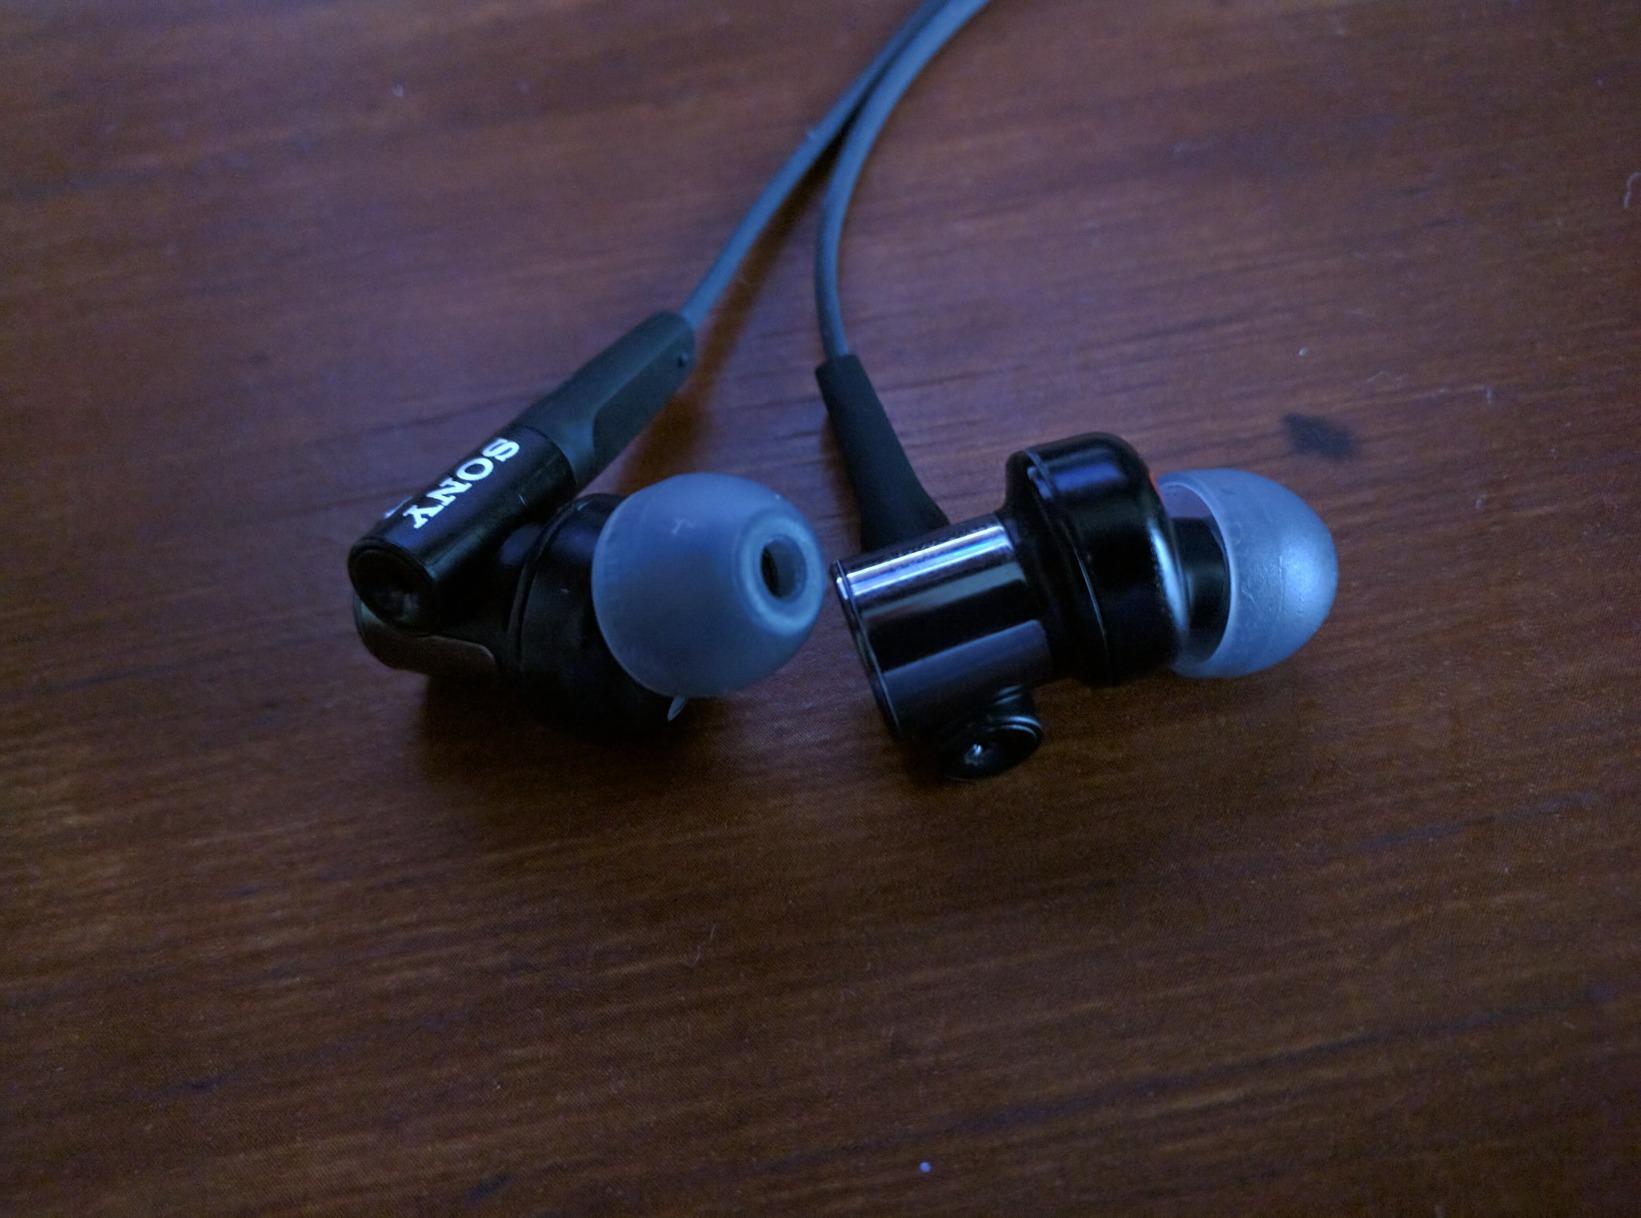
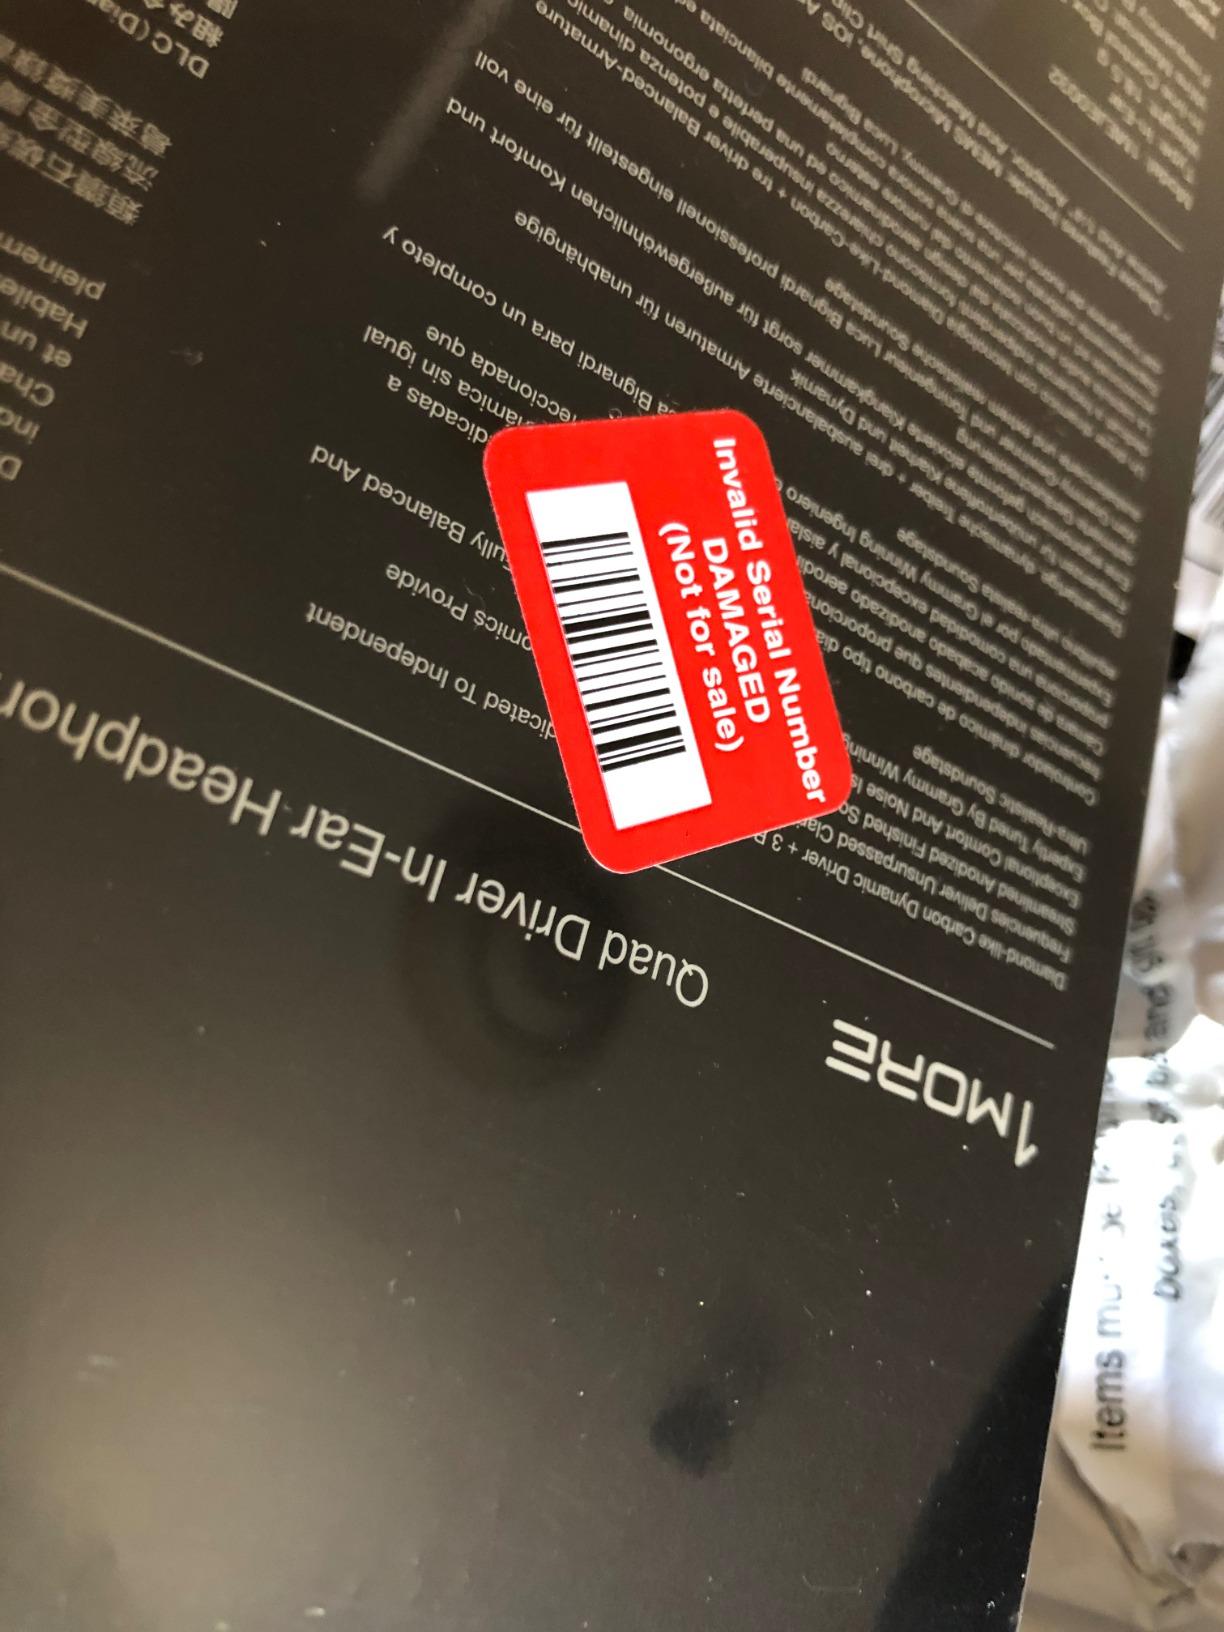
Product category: headphones
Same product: no